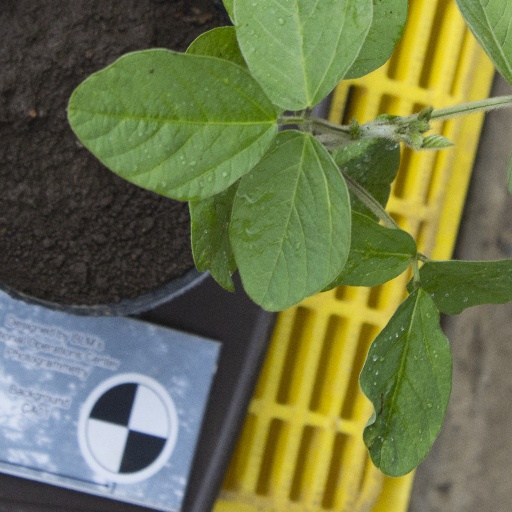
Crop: soybean